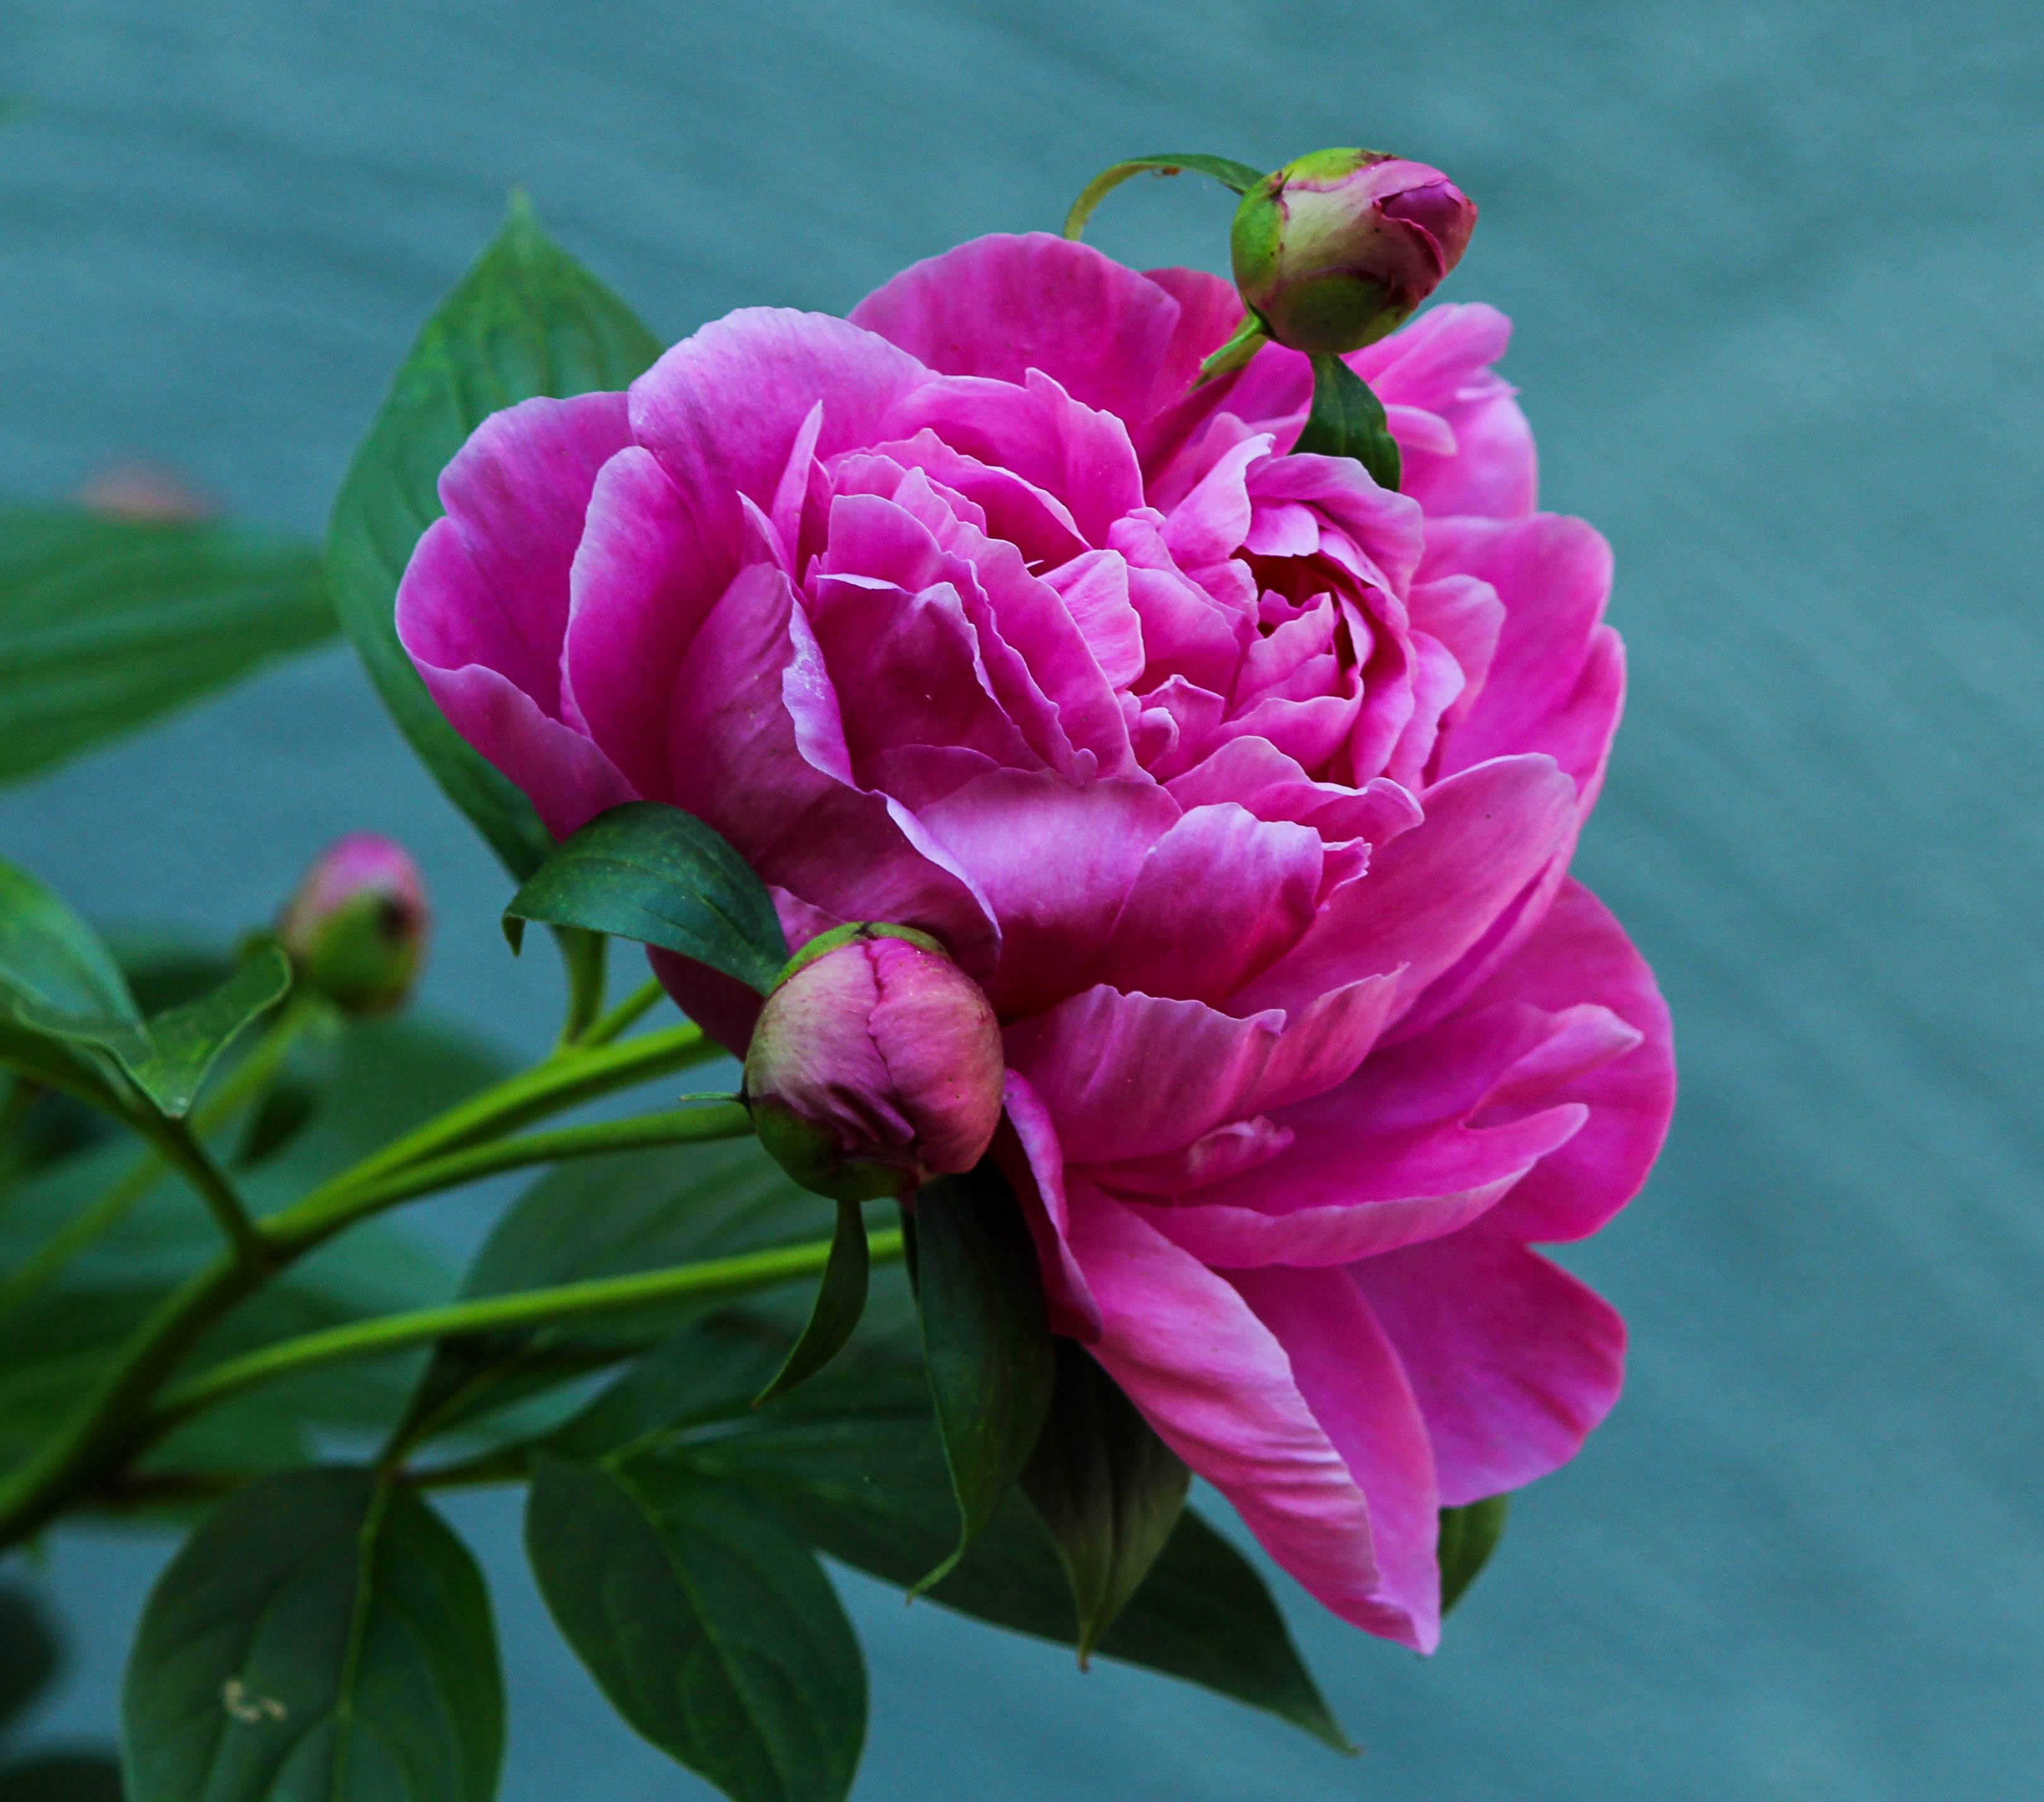
blossom, plant, flower, petal, pink, flora, perennial, fuchsia, peony, flowering plant, paeoniaceae, land plant, rosa centifolia